Daniel Odier

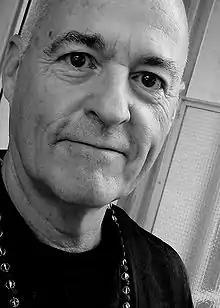

Daniel Robert Odier (born 17 May 1945) is a Swiss author, screenwriter, Zen master, Chan master, and specialist in Kashmir Shaivism. Praised by Anaïs Nin as "an outstanding writer and a dazzling poet," he is also a spiritual teacher of Eastern religious traditions, especially Tantra.